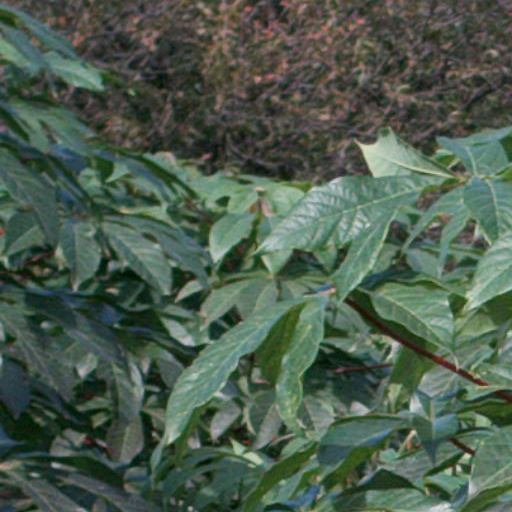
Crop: cassava